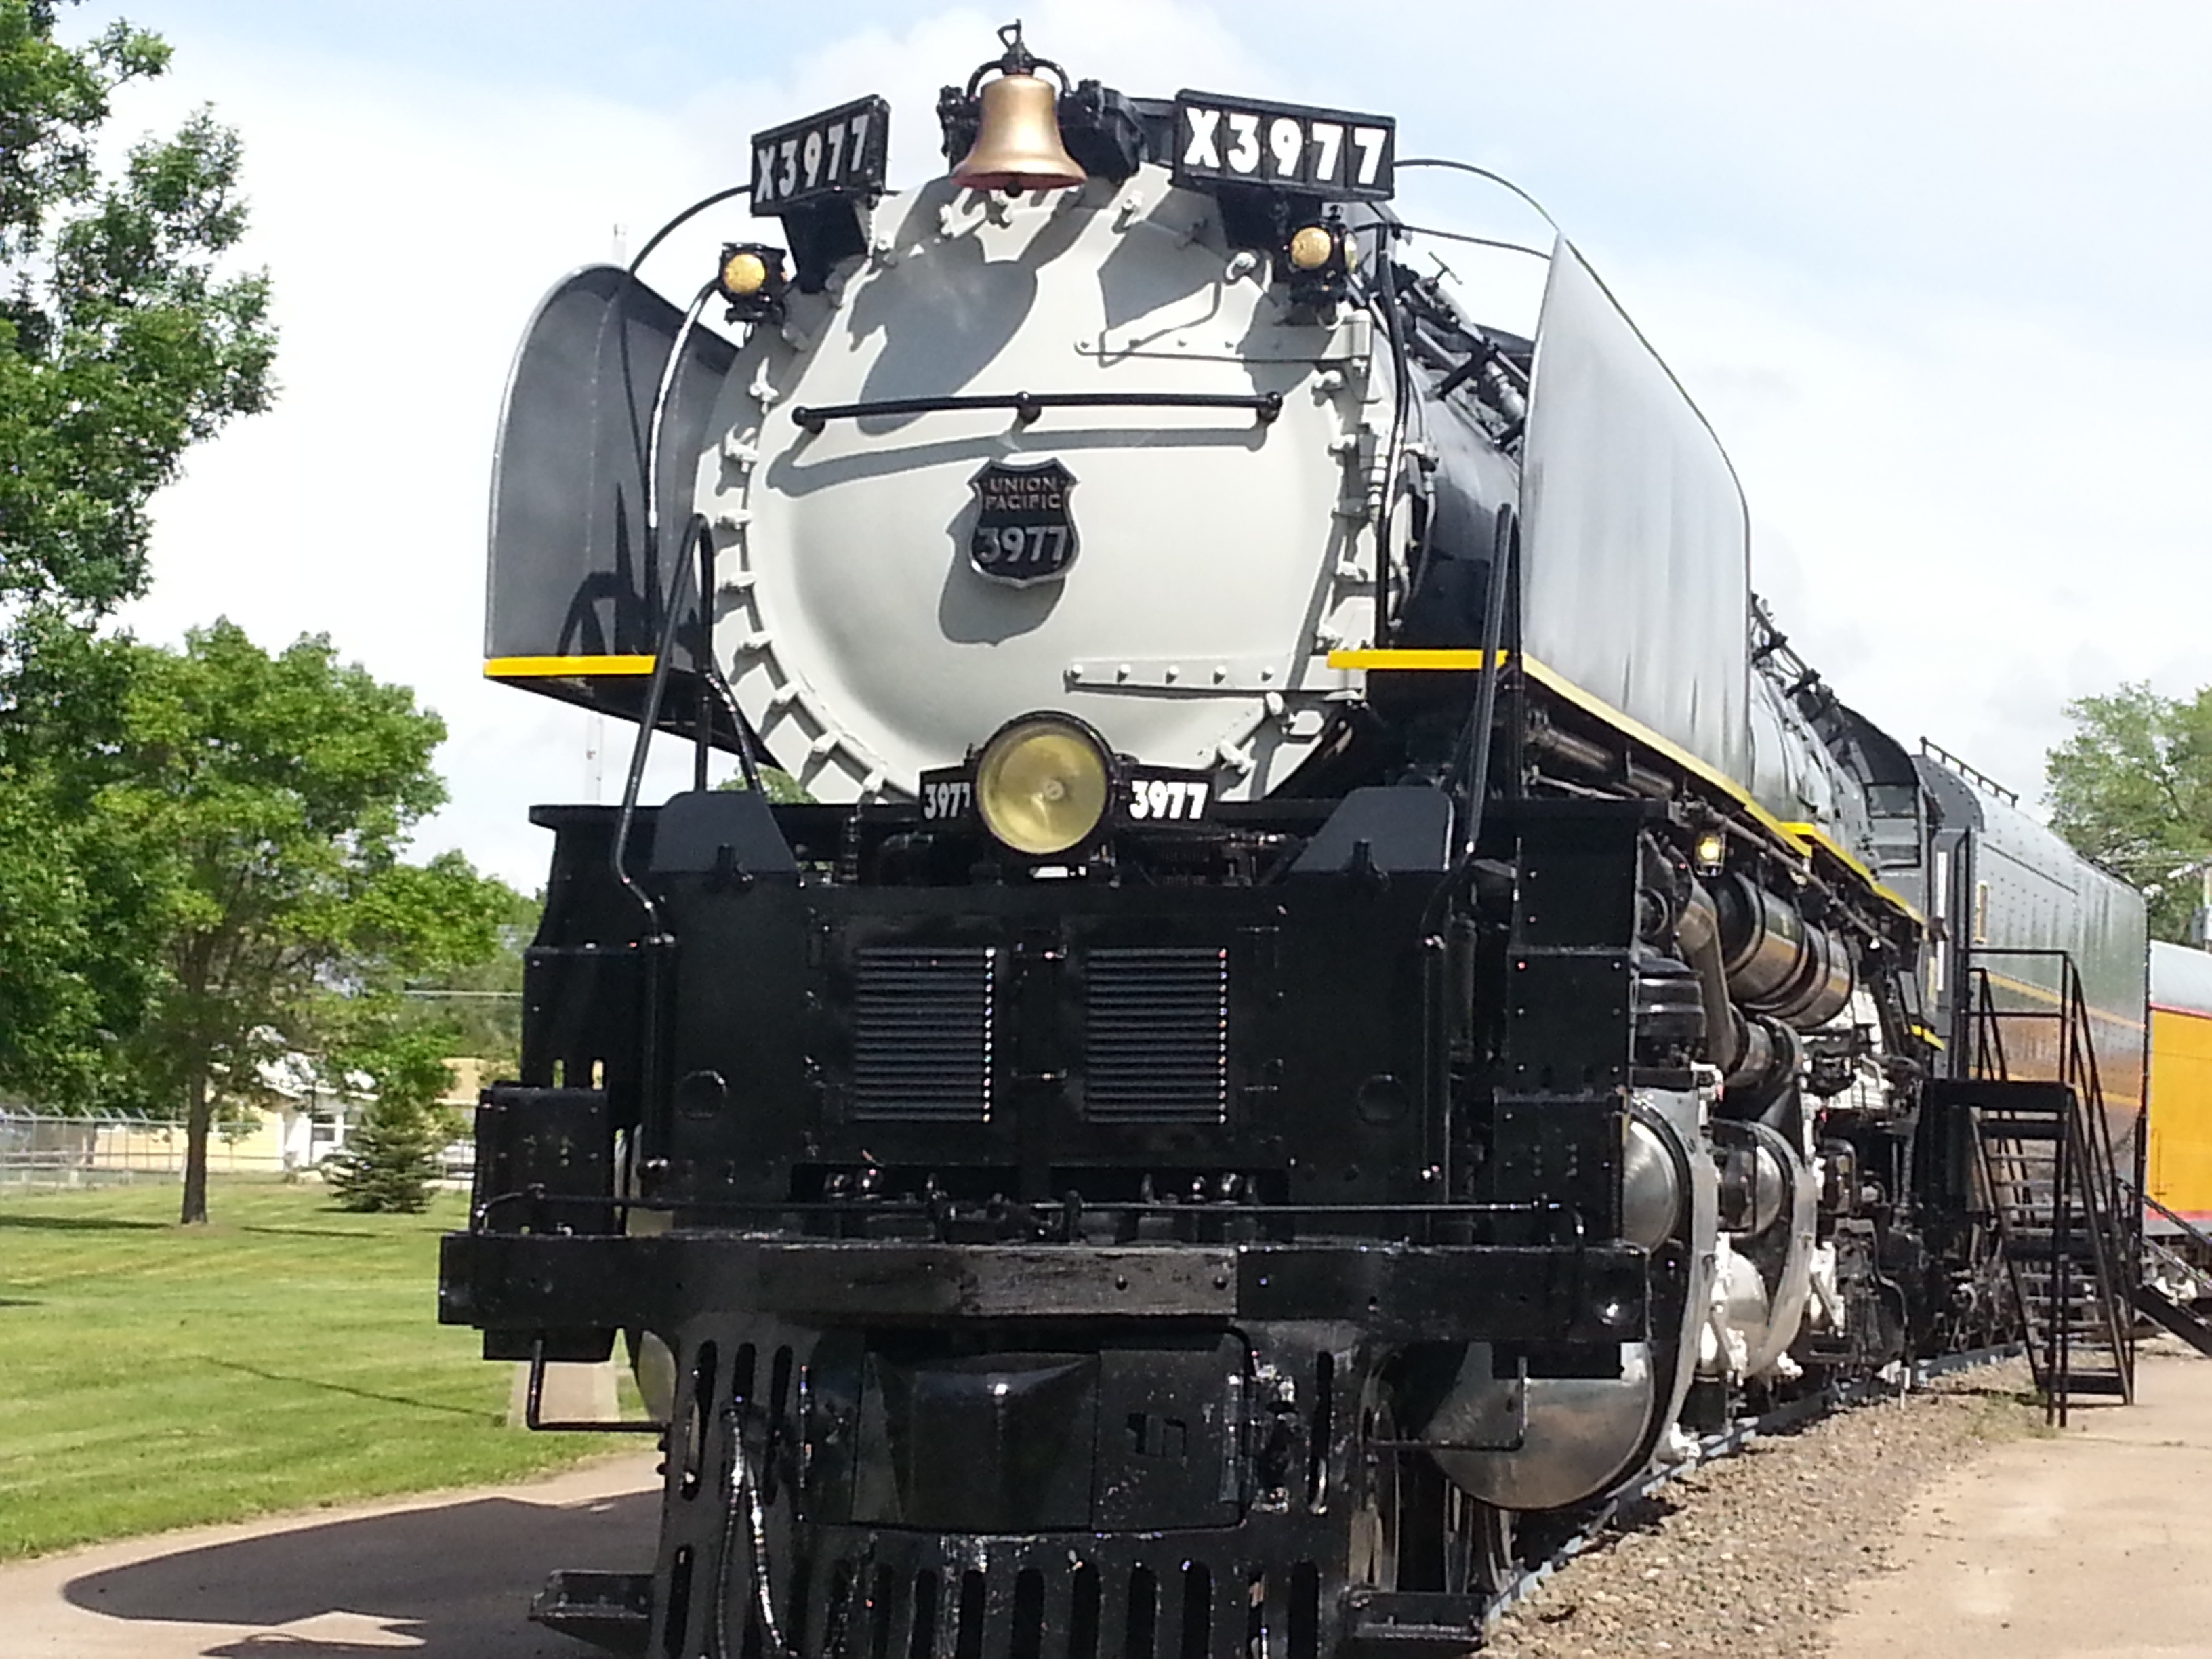
rail, train, transportation, transport, vehicle, locomotive, engine, rail transport, freight train, land vehicle, automotive engine part